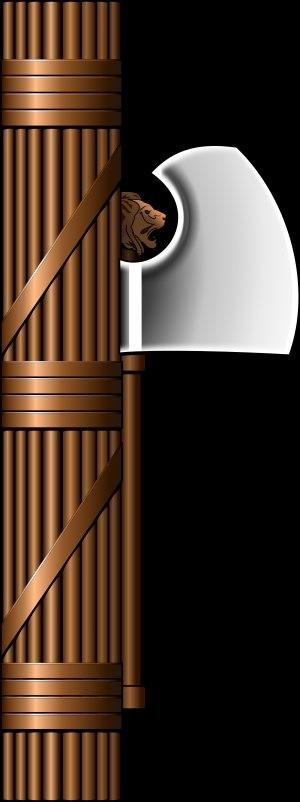
L’histoire de l'Italie fasciste, couramment désignée en Italie sous le terme de double décennie fasciste ou simplement double décennie, comprend la période de l'histoire du royaume d'Italie qui va de la prise du pouvoir par Benito Mussolini en 1922 jusqu'à la fin de sa dictature le 25 juillet 1943.